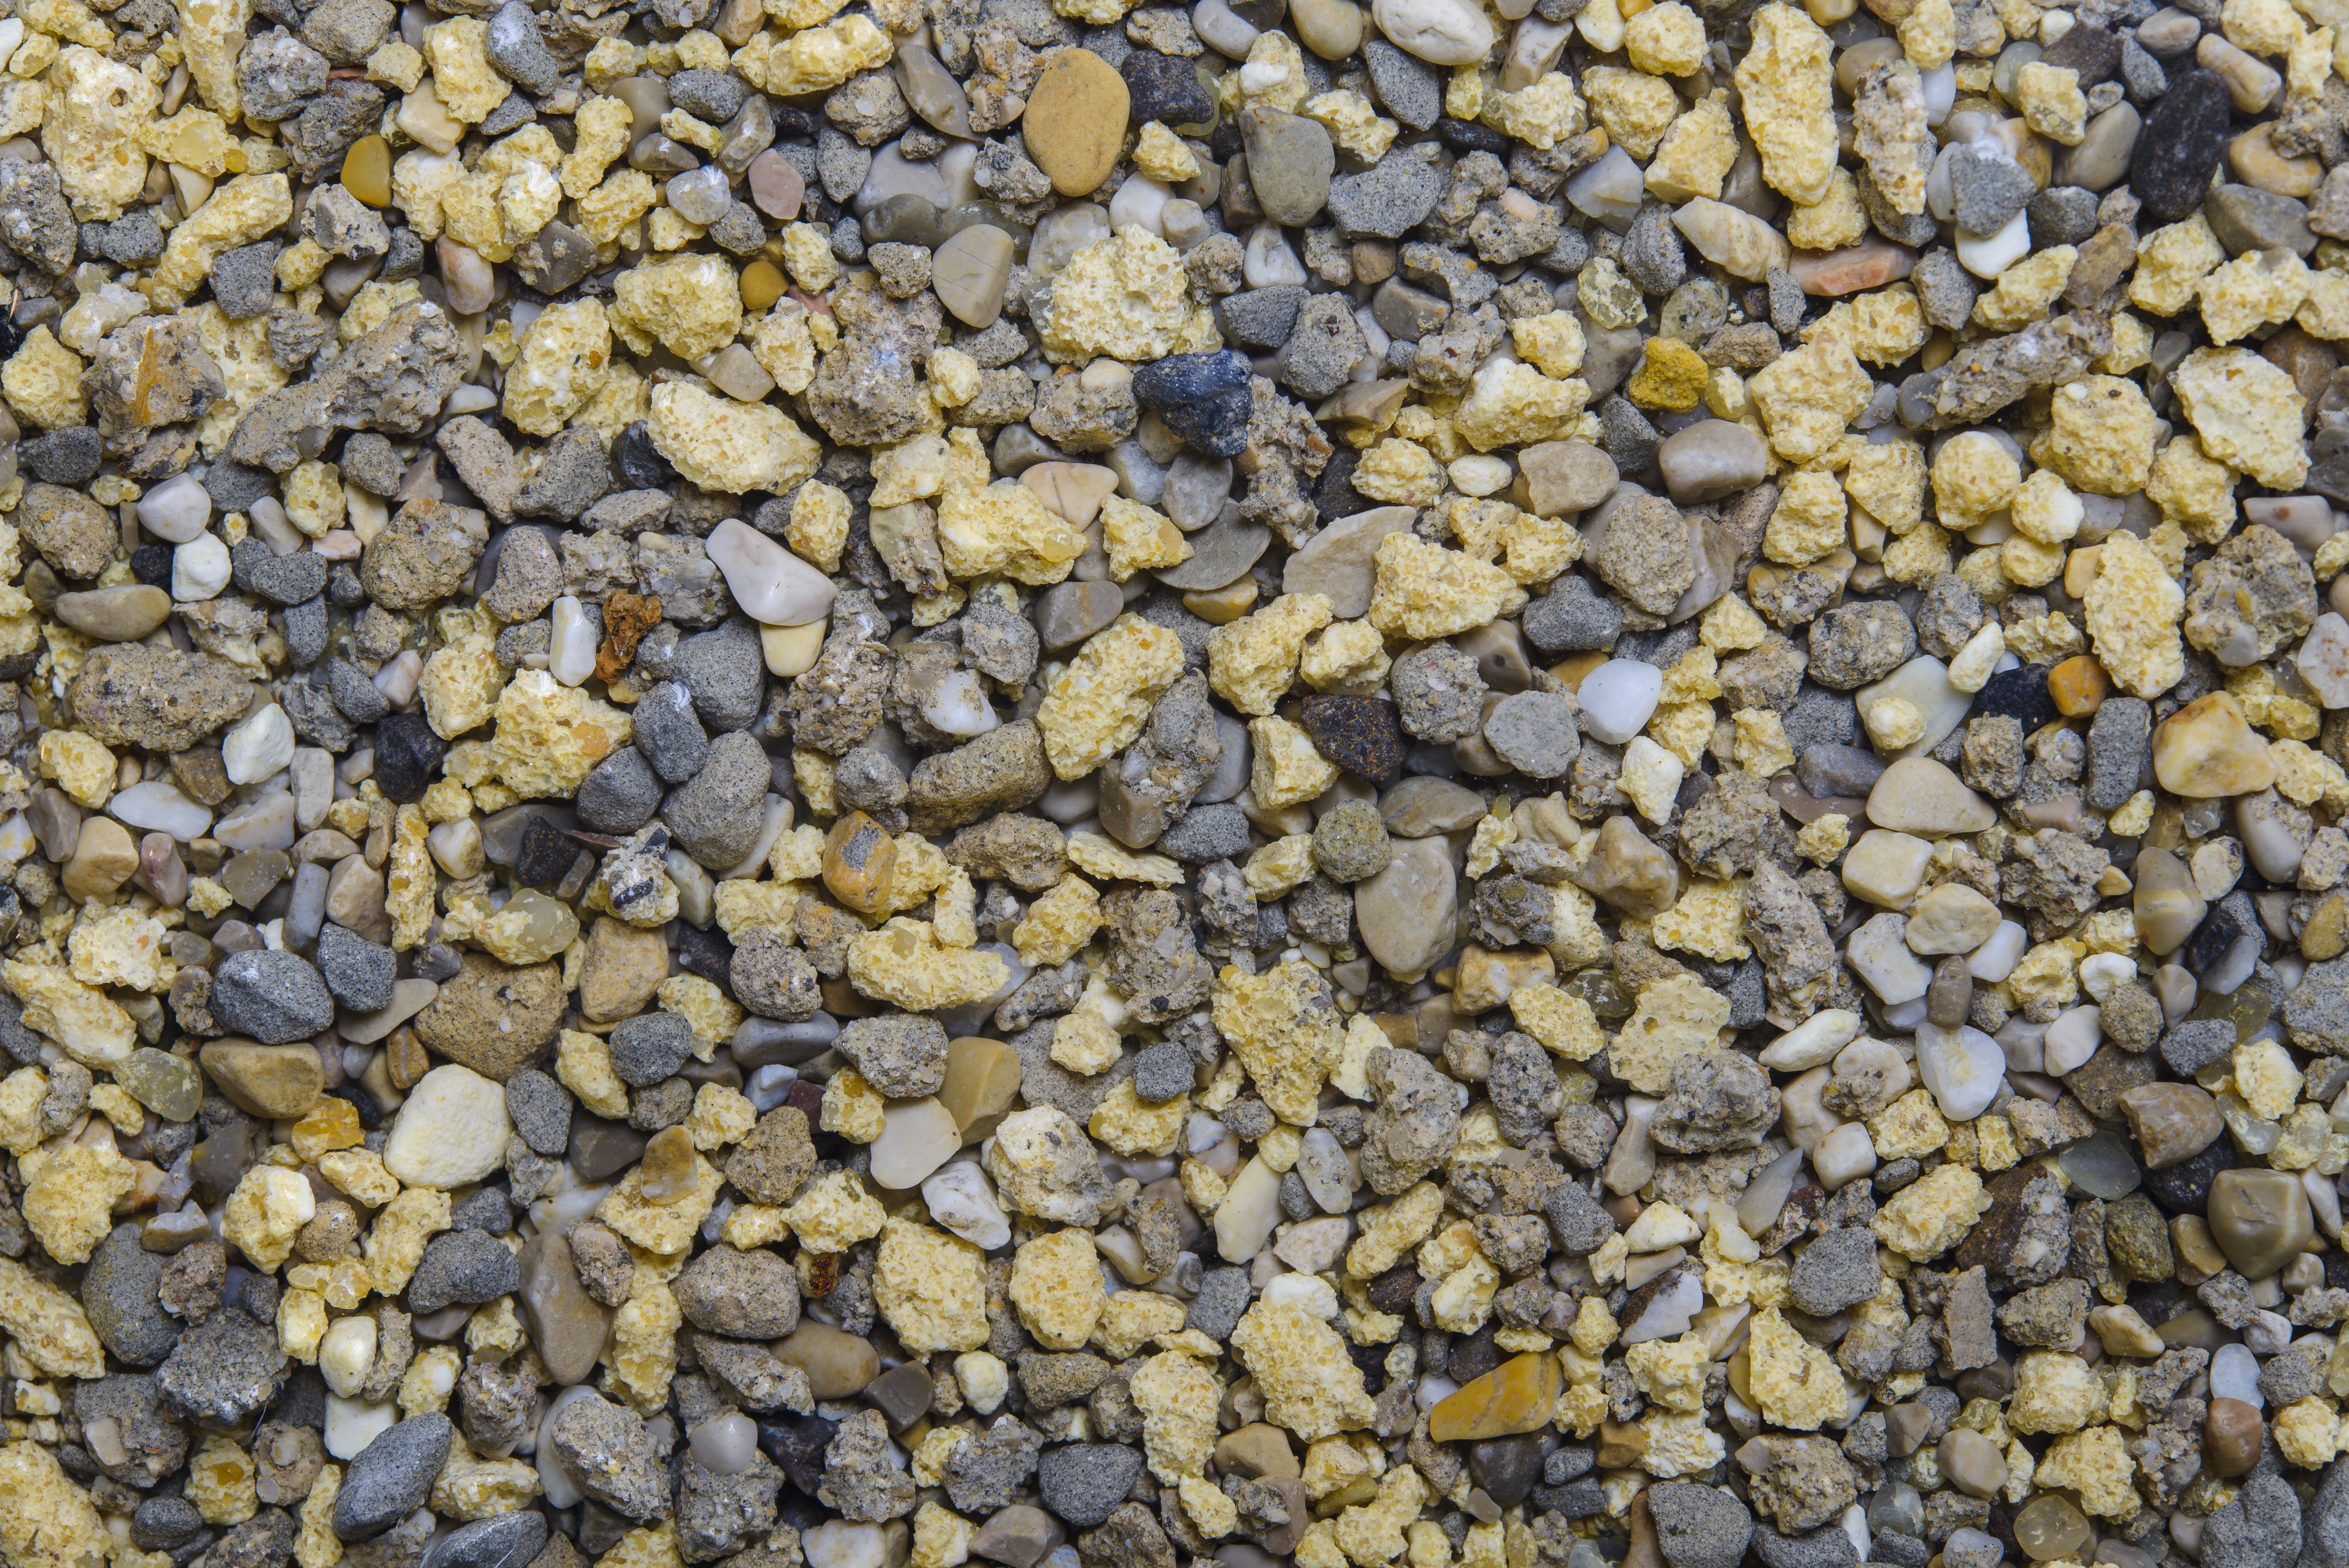
sand, rock, grain, texture, asphalt, pebble, soil, stone wall, material, grey, rubble, gravel, beige